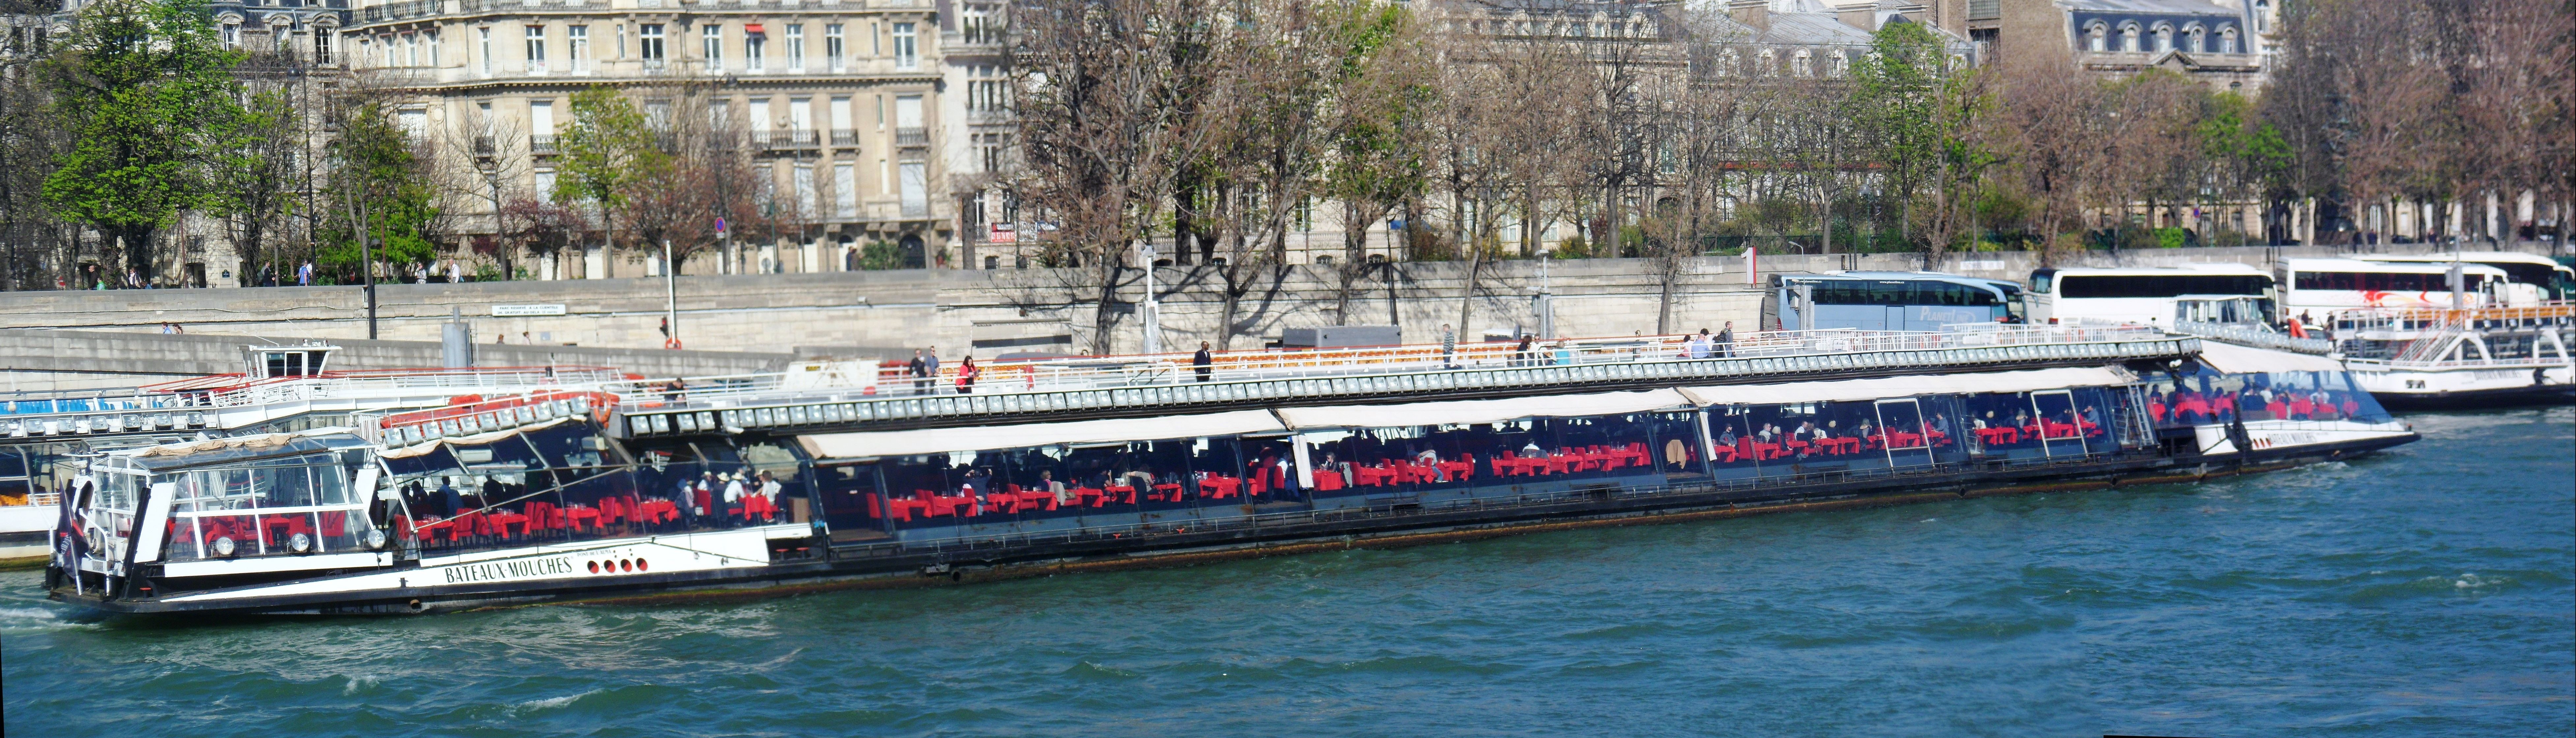
boat, paris, canal, ship, transport, vehicle, cargo ship, waterway, public transport, ferry, seine, boating, peniche, channel, watercraft, motor ship, luxury vehicle